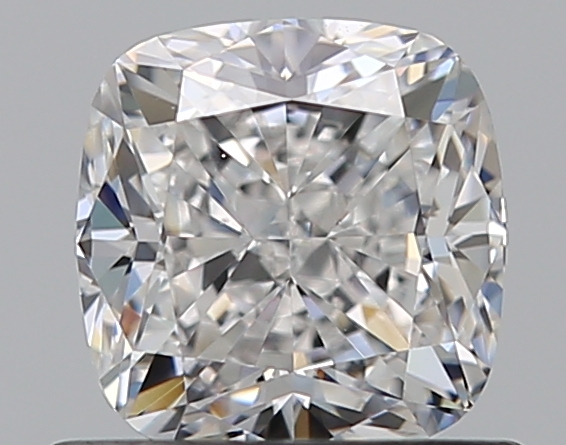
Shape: cushion
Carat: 0.7
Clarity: VS1
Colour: E
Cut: EX
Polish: EX
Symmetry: EX
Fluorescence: N
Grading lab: GIA
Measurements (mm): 4.95 x 4.87 x 3.39